Compañía Aeronáutica Uruguaya

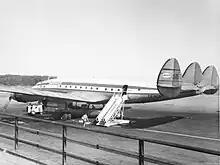
Lockheed L-749A Constellation CX-BCS(ex KLM PH-TFD "Arnhem") at Carrasco Airport, Montevideo in 1965.

The airline decided to revise its strategy and purchased four Curtiss C-46 landplanes to supplement the shortage. The airplanes acquired in 1961 were the C-46F CX-AYR c/n 22403, C-46A CX-AZS c/n 30393 ex-Real Aerovías Brasil, C-46F CX-BAH c/n 22531 and the C-46F CX-BAM c/n 22392. The C-46 service was very short and by 1964 all four airplanes were sold to ARCO Aerolíneas Colonia S.A. It was then decided to use more capable types and in 1962 a purchase contract was signed with KLM for three Lockheed Constellations model L-749A.